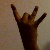
The image shows a hand gesture representing the number 8 in Indian Sign Language.